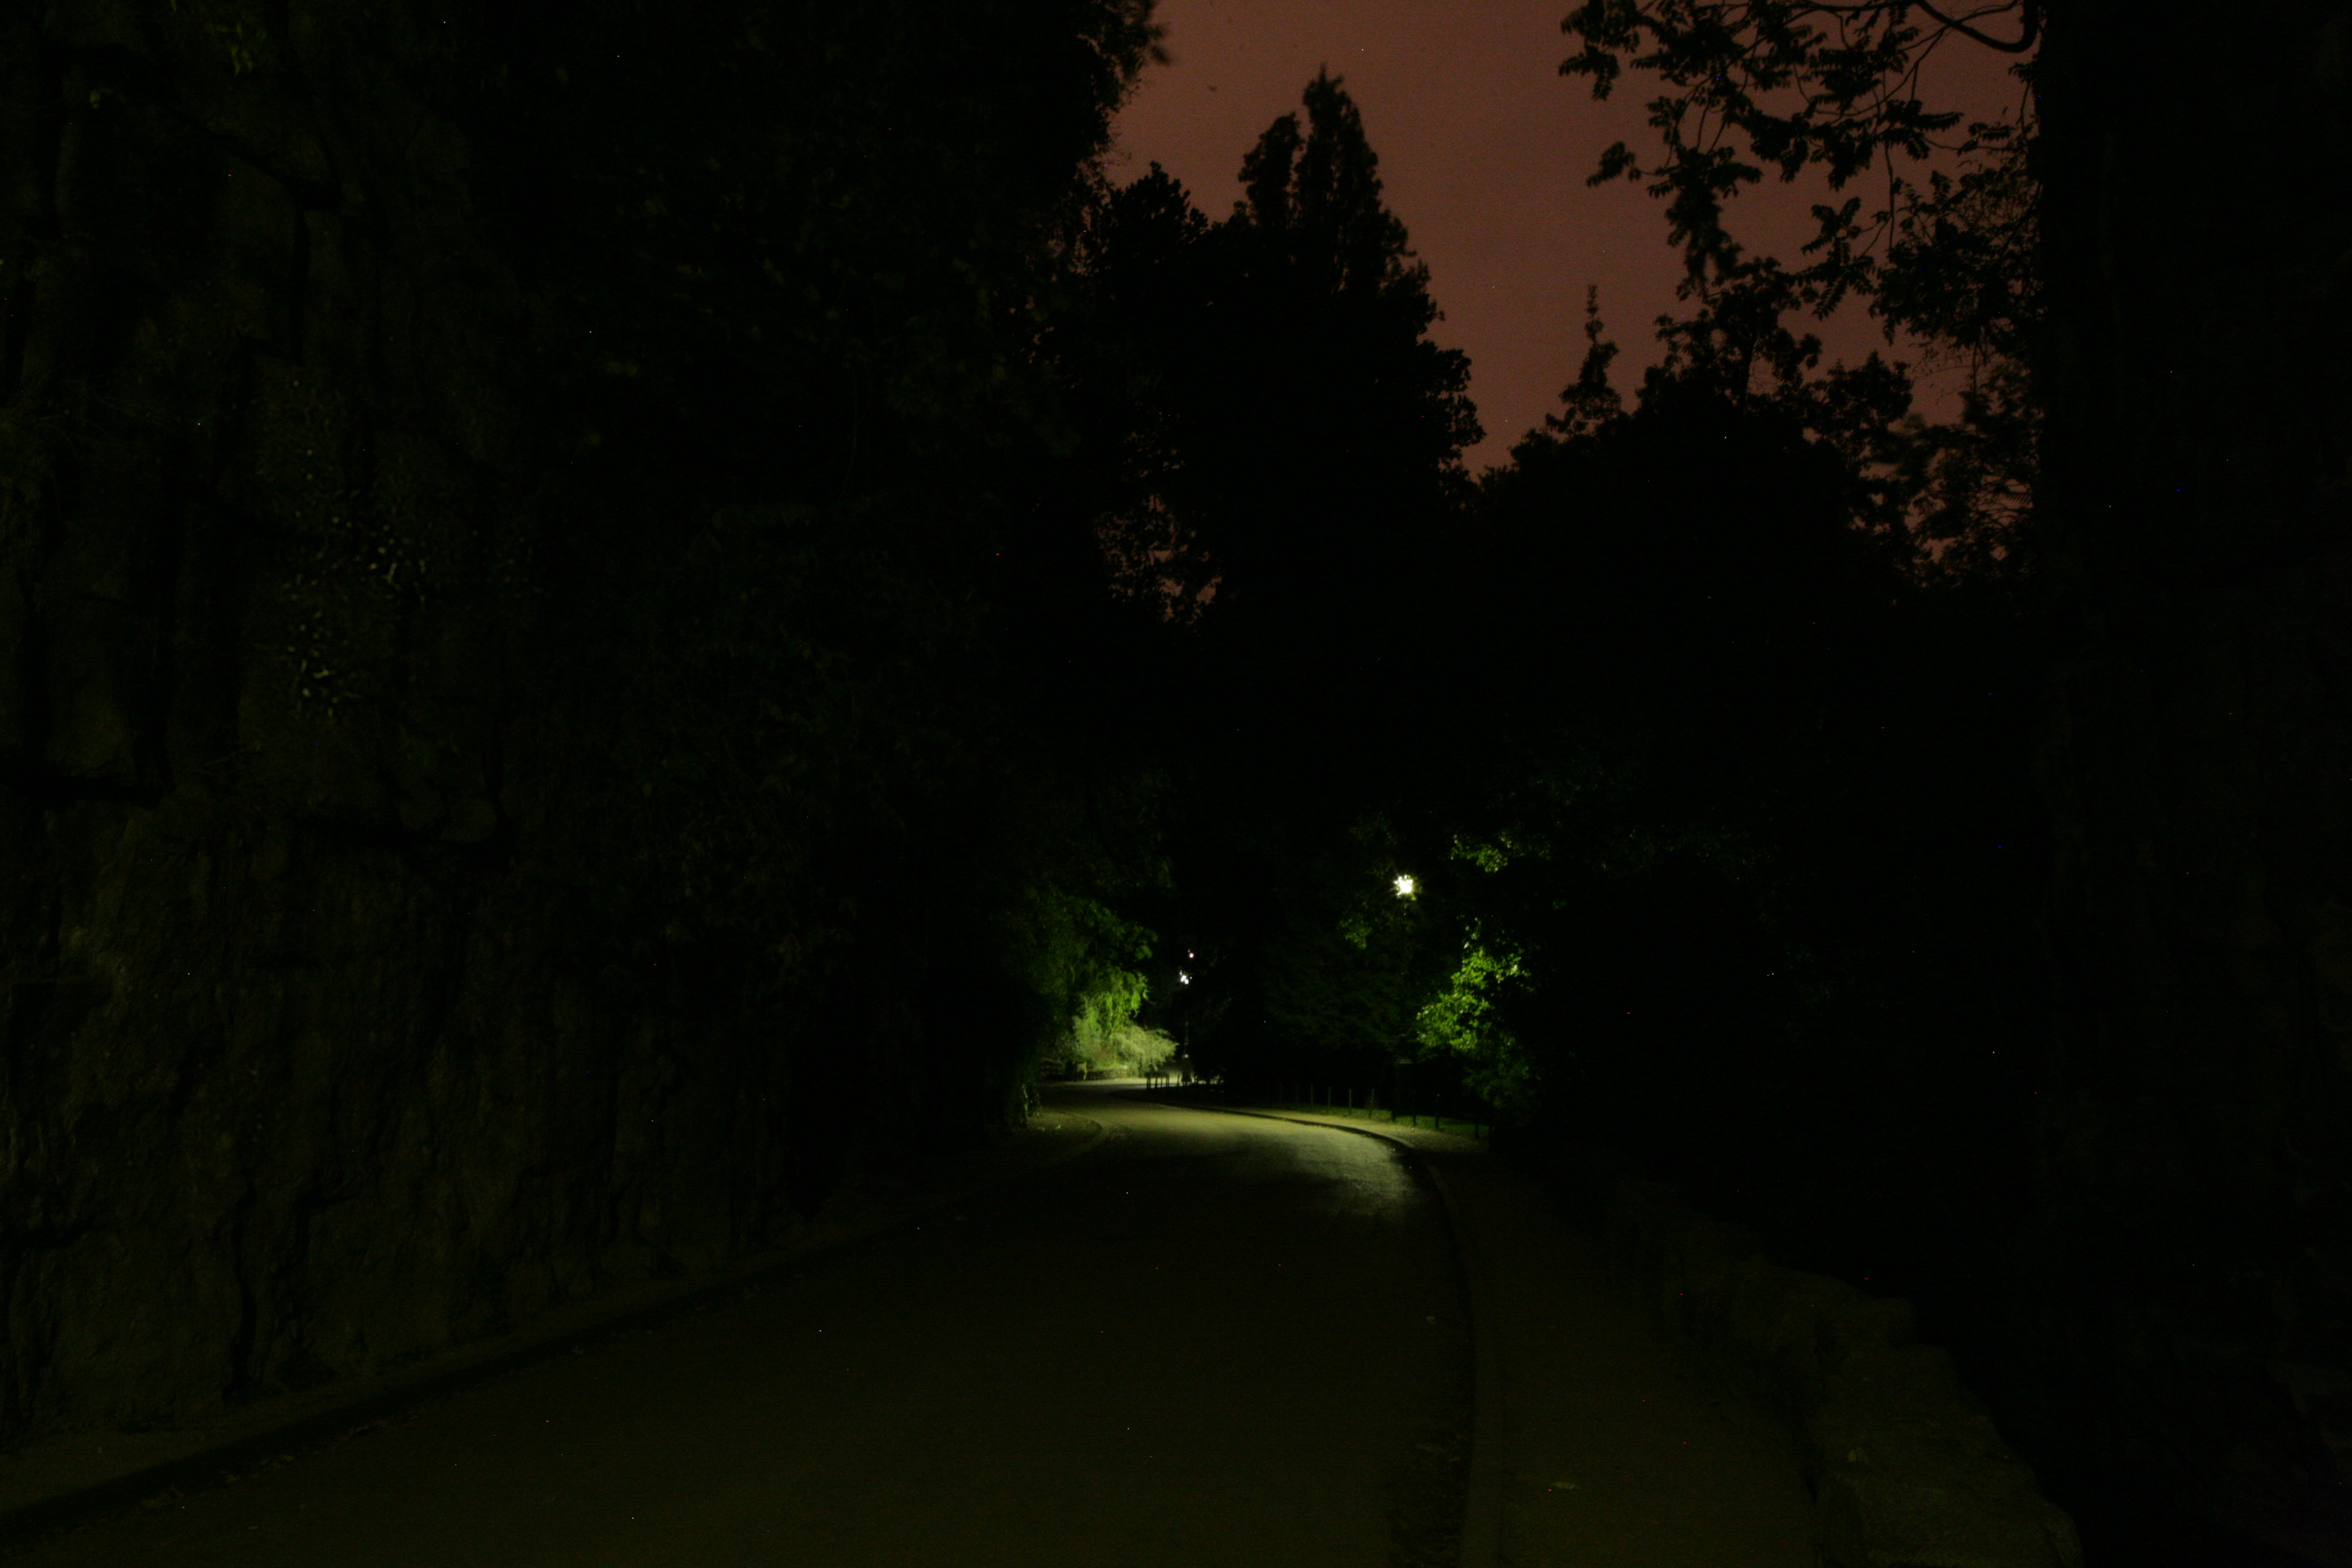
tree, light, night, sunlight, morning, paris, france, evening, green, park, darkness, lighting, art, parc, arbol, arbre, installation, parque, baum, parco, screenshot, parigi, nuitblanche, parijs, whitenight, pary, butteschaumont, parcdesbutteschaumont, atmospheric phenomenon